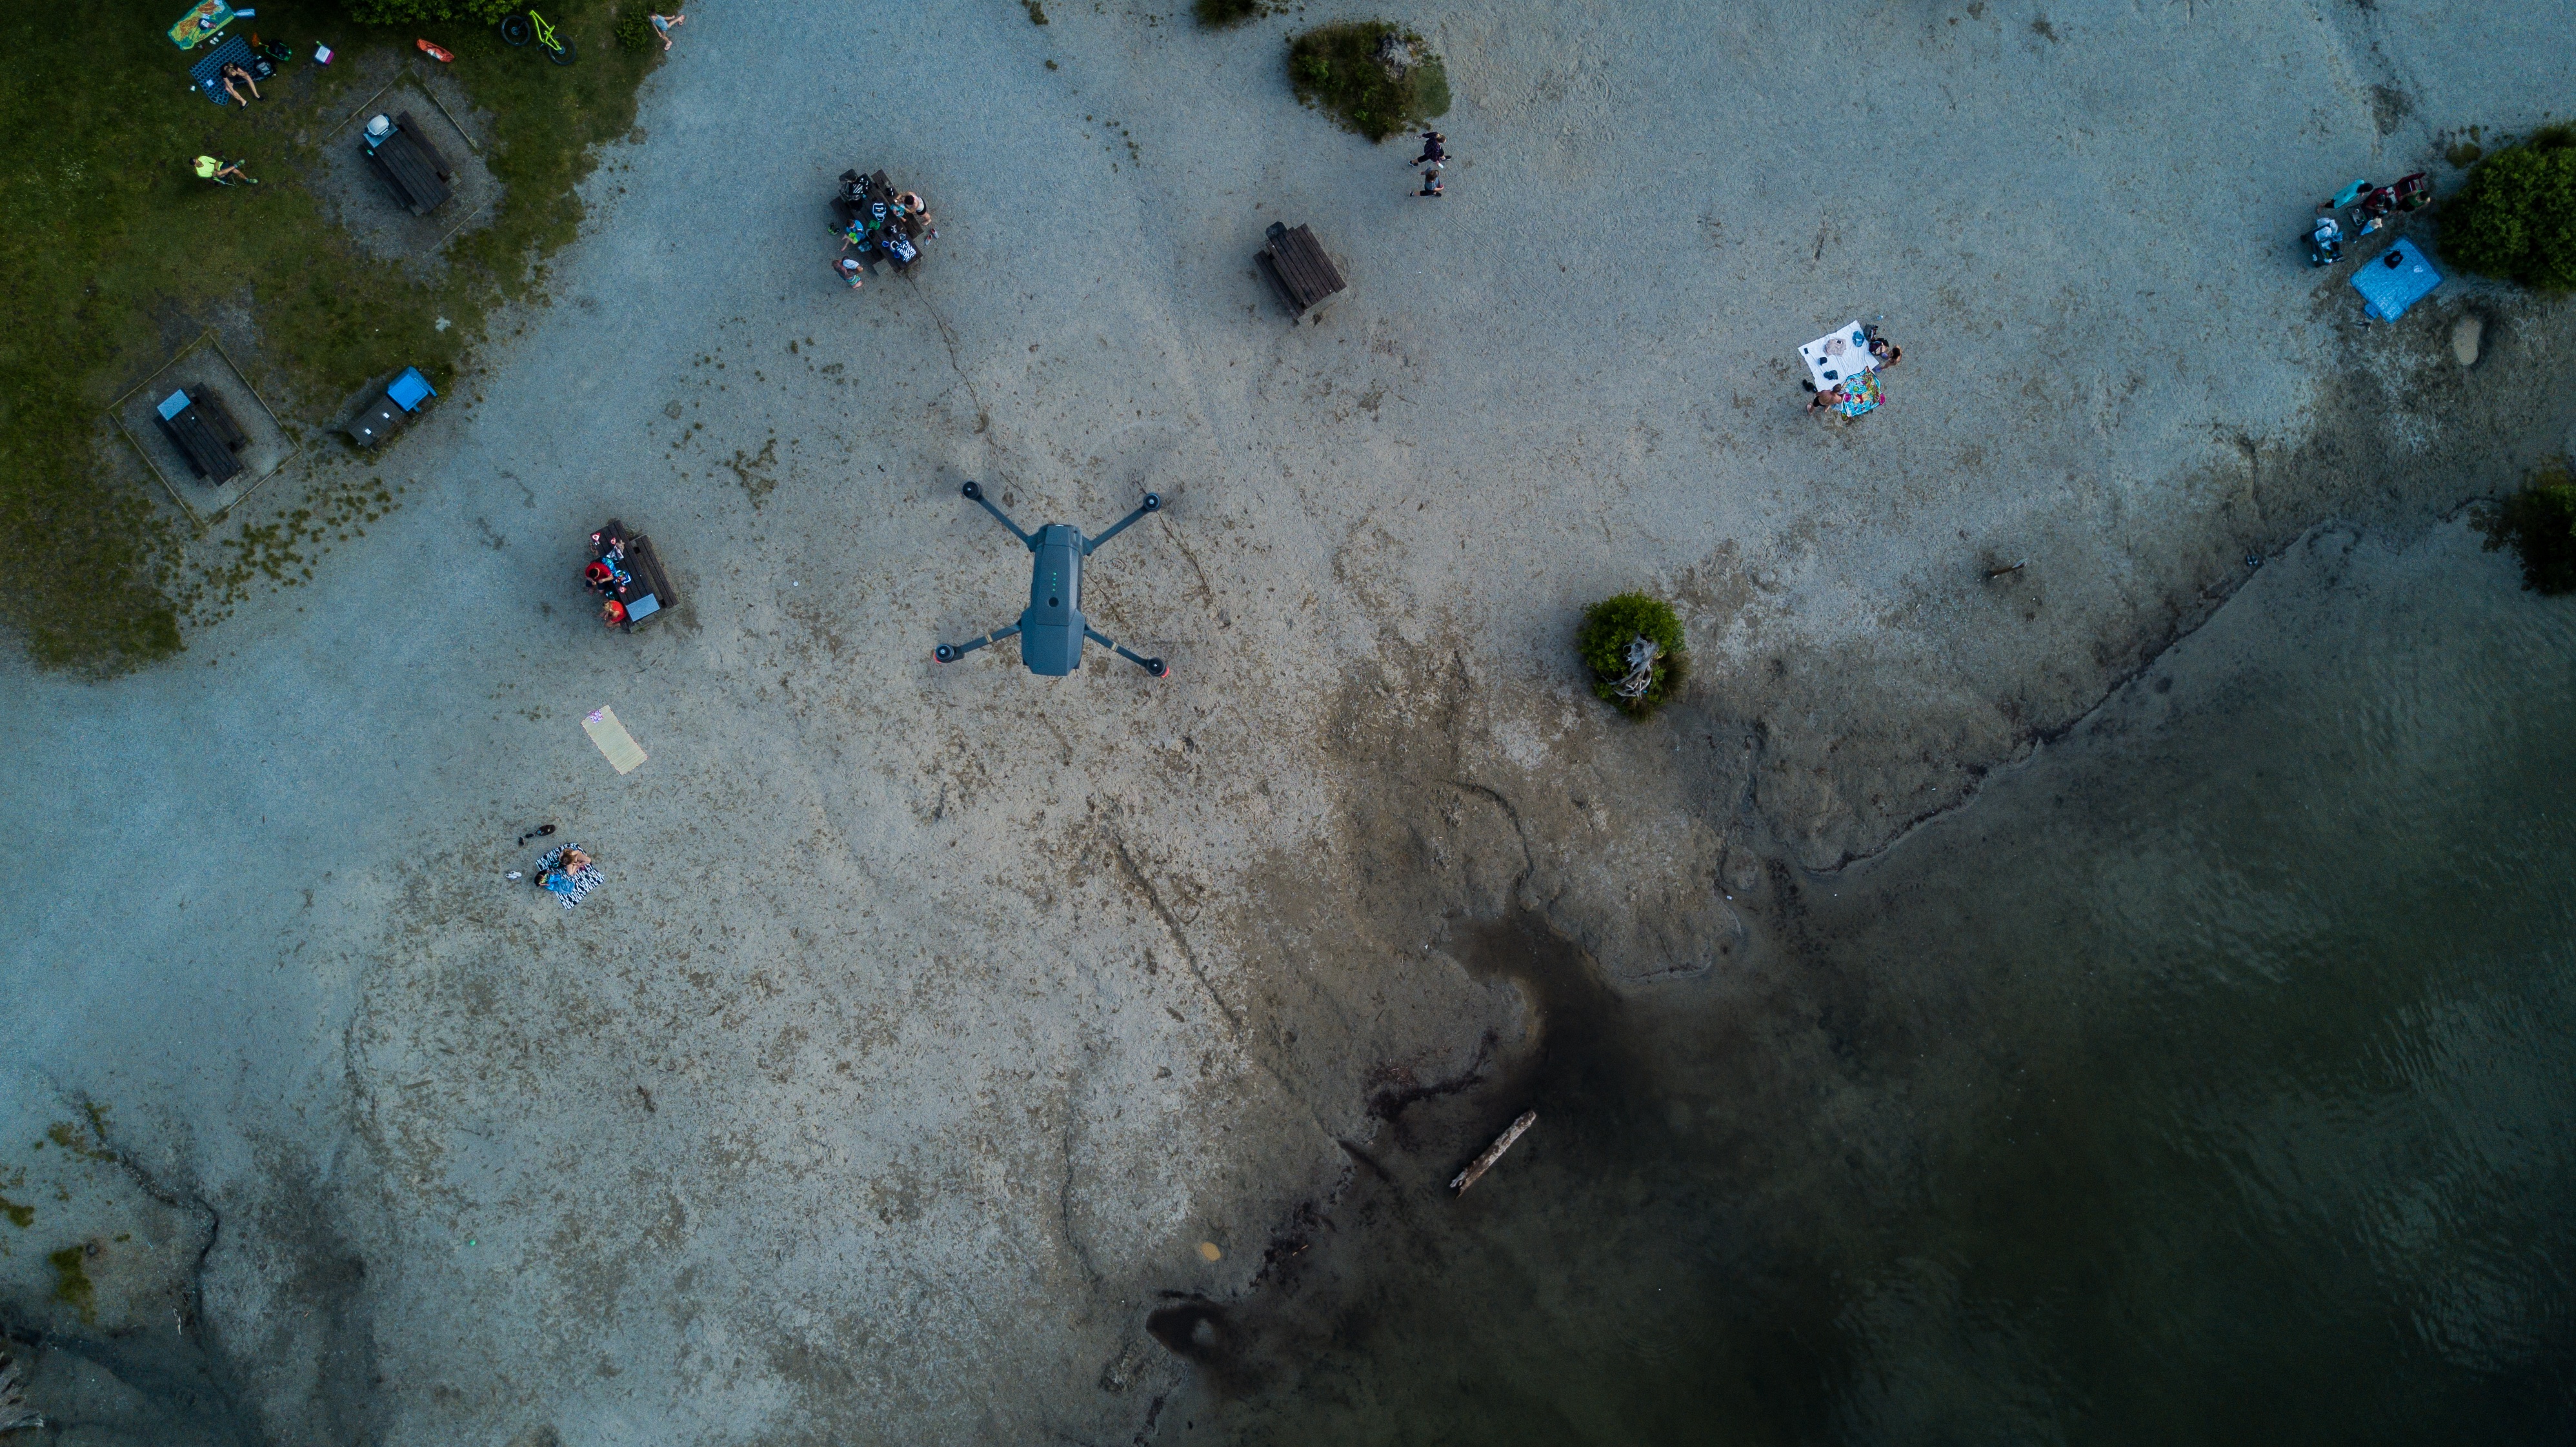
water, underwater, reflection, blue, screenshot